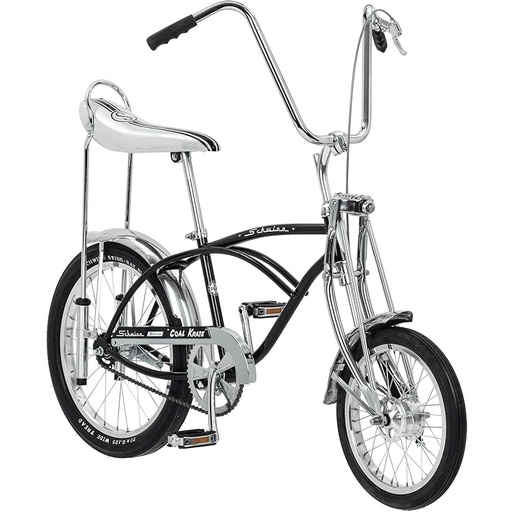
Schwinn Krate Classic Sting-Ray Bike, 20 Inch Bike for Kids or Adults, Steel Frame & Springer Fork, Fenders, Single Speed, Coaster Brake, Grey Ghost, Lemon Peeler, Coal, Grape, Orange or Apple
About This RETRO REIMAGINED: The Coal Krate by Schwinn blends iconic style with modern performance. With a 16-inch front wheel and a 20-inch rear wheel, this retro bike is the perfect bicycle for kids from 48" - 64" tall. Enjoy a scary-good ride around town. GOOD VIBES, GOOD RIDES: Designed for easy rides, this kids bike features a simple, single-speed drivetrain. A rear coaster brake provides intuitive riding, making for a smooth ride for children and adults. ICONIC VINTAGE STYLE: With the Sting-Ray style frame and springer fork, this boys and girls bike is a timeless symbol of childhood fun. High-rise ape hanger handlebars, a banana seat, and a sissy bar deliver the signature 1970s vintage look. AUTHENTIC DETAILS: Designed for the ultimate retro look, this bike features a 16-inch front wheel and a 20-inch rear wheel with a real Sting-Ray “Slik” tire. Stylish chrome fenders add to the look while helping protect from splashes. TRUSTED SCHWINN QUALITY: Schwinn is the original American bike brand. We’ve spent over 130 years building the bicycle industry into what it is today, and we’re not done yet. Each ride is designed in Madison, WI. Overview Bike Type : Cruiser Bike Age Range (Description) : Adult Brand : Schwinn Number of Speeds : 1 Color : Coal Wheel Size : 20 Inches Frame Material : Alloy Steel Suspension Type : Rigid Special Feature : Aluminum Frame, Lightweight Included Components : Bike
Brand: Schwinn
Category: Sporting Goods > Outdoor Recreation > Cycling > Bicycles > Cruiser Bikes